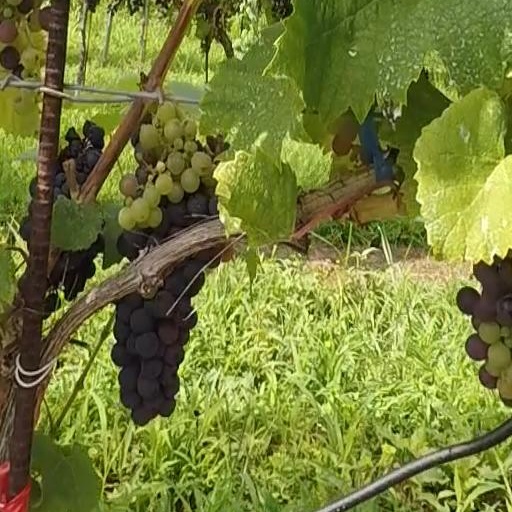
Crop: grape